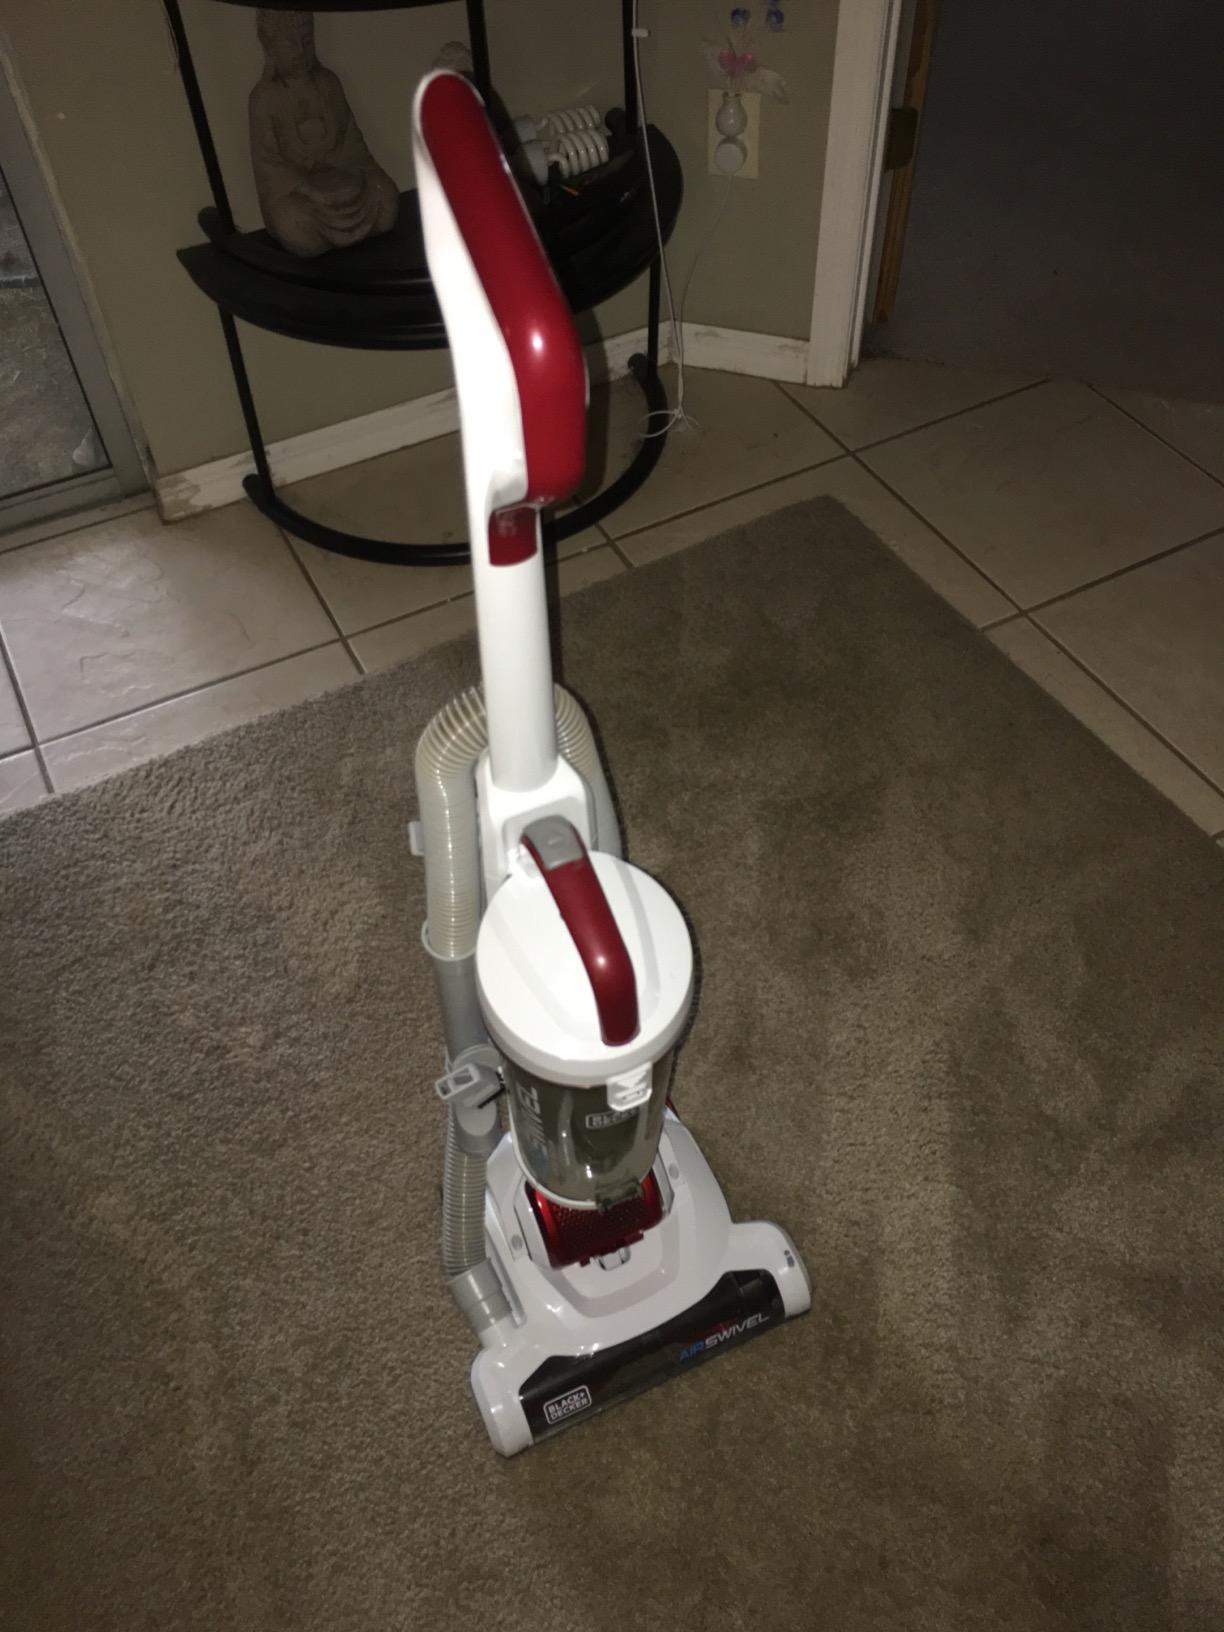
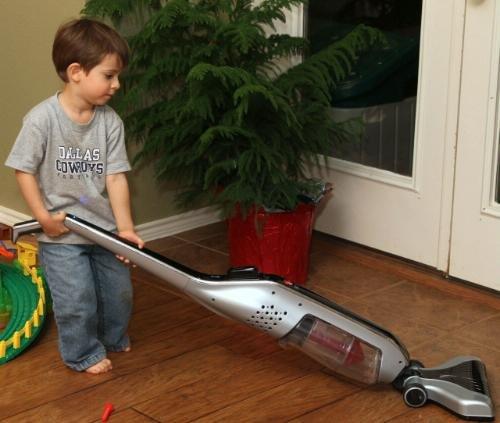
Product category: items_vacuum
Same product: no